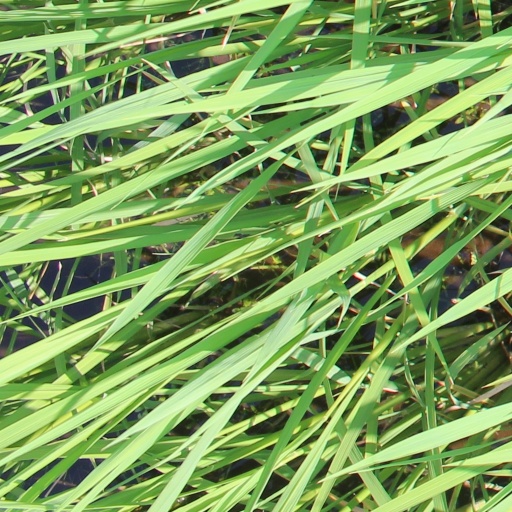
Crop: rice